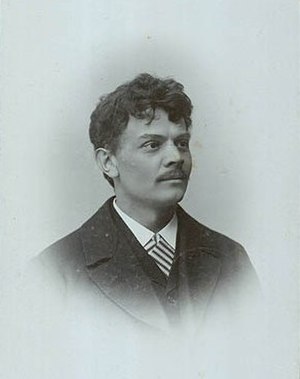
Hvor smiler fager den danske Kyst / Tekst / Havstroferne
Adolph Frederik Charles Meyer (A.C. Meyer). Tilegnet de første to strofer.
"""Hvor smiler fager den danske Kyst"" eller ""Danmarkssangen"" er et dansk digt og sang med tekst af Johannes V. Jensen.